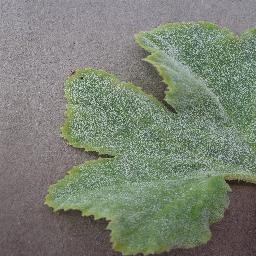
Label: Squash___Powdery_mildew